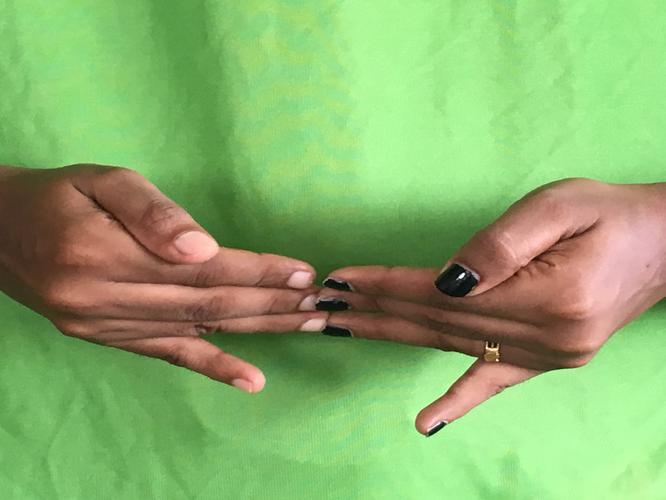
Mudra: Khatva
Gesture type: double_hand